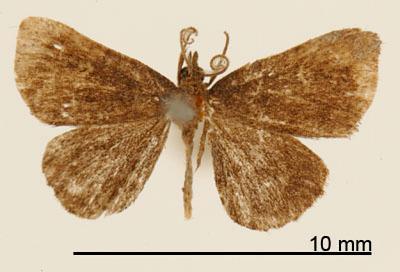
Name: Stigma isthmensis
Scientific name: Stigma isthmensis Thierry-Mieg, 1892
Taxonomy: Animalia, Arthropoda, Insecta, Lepidoptera, Geometridae, Sterrhinae
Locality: Panama